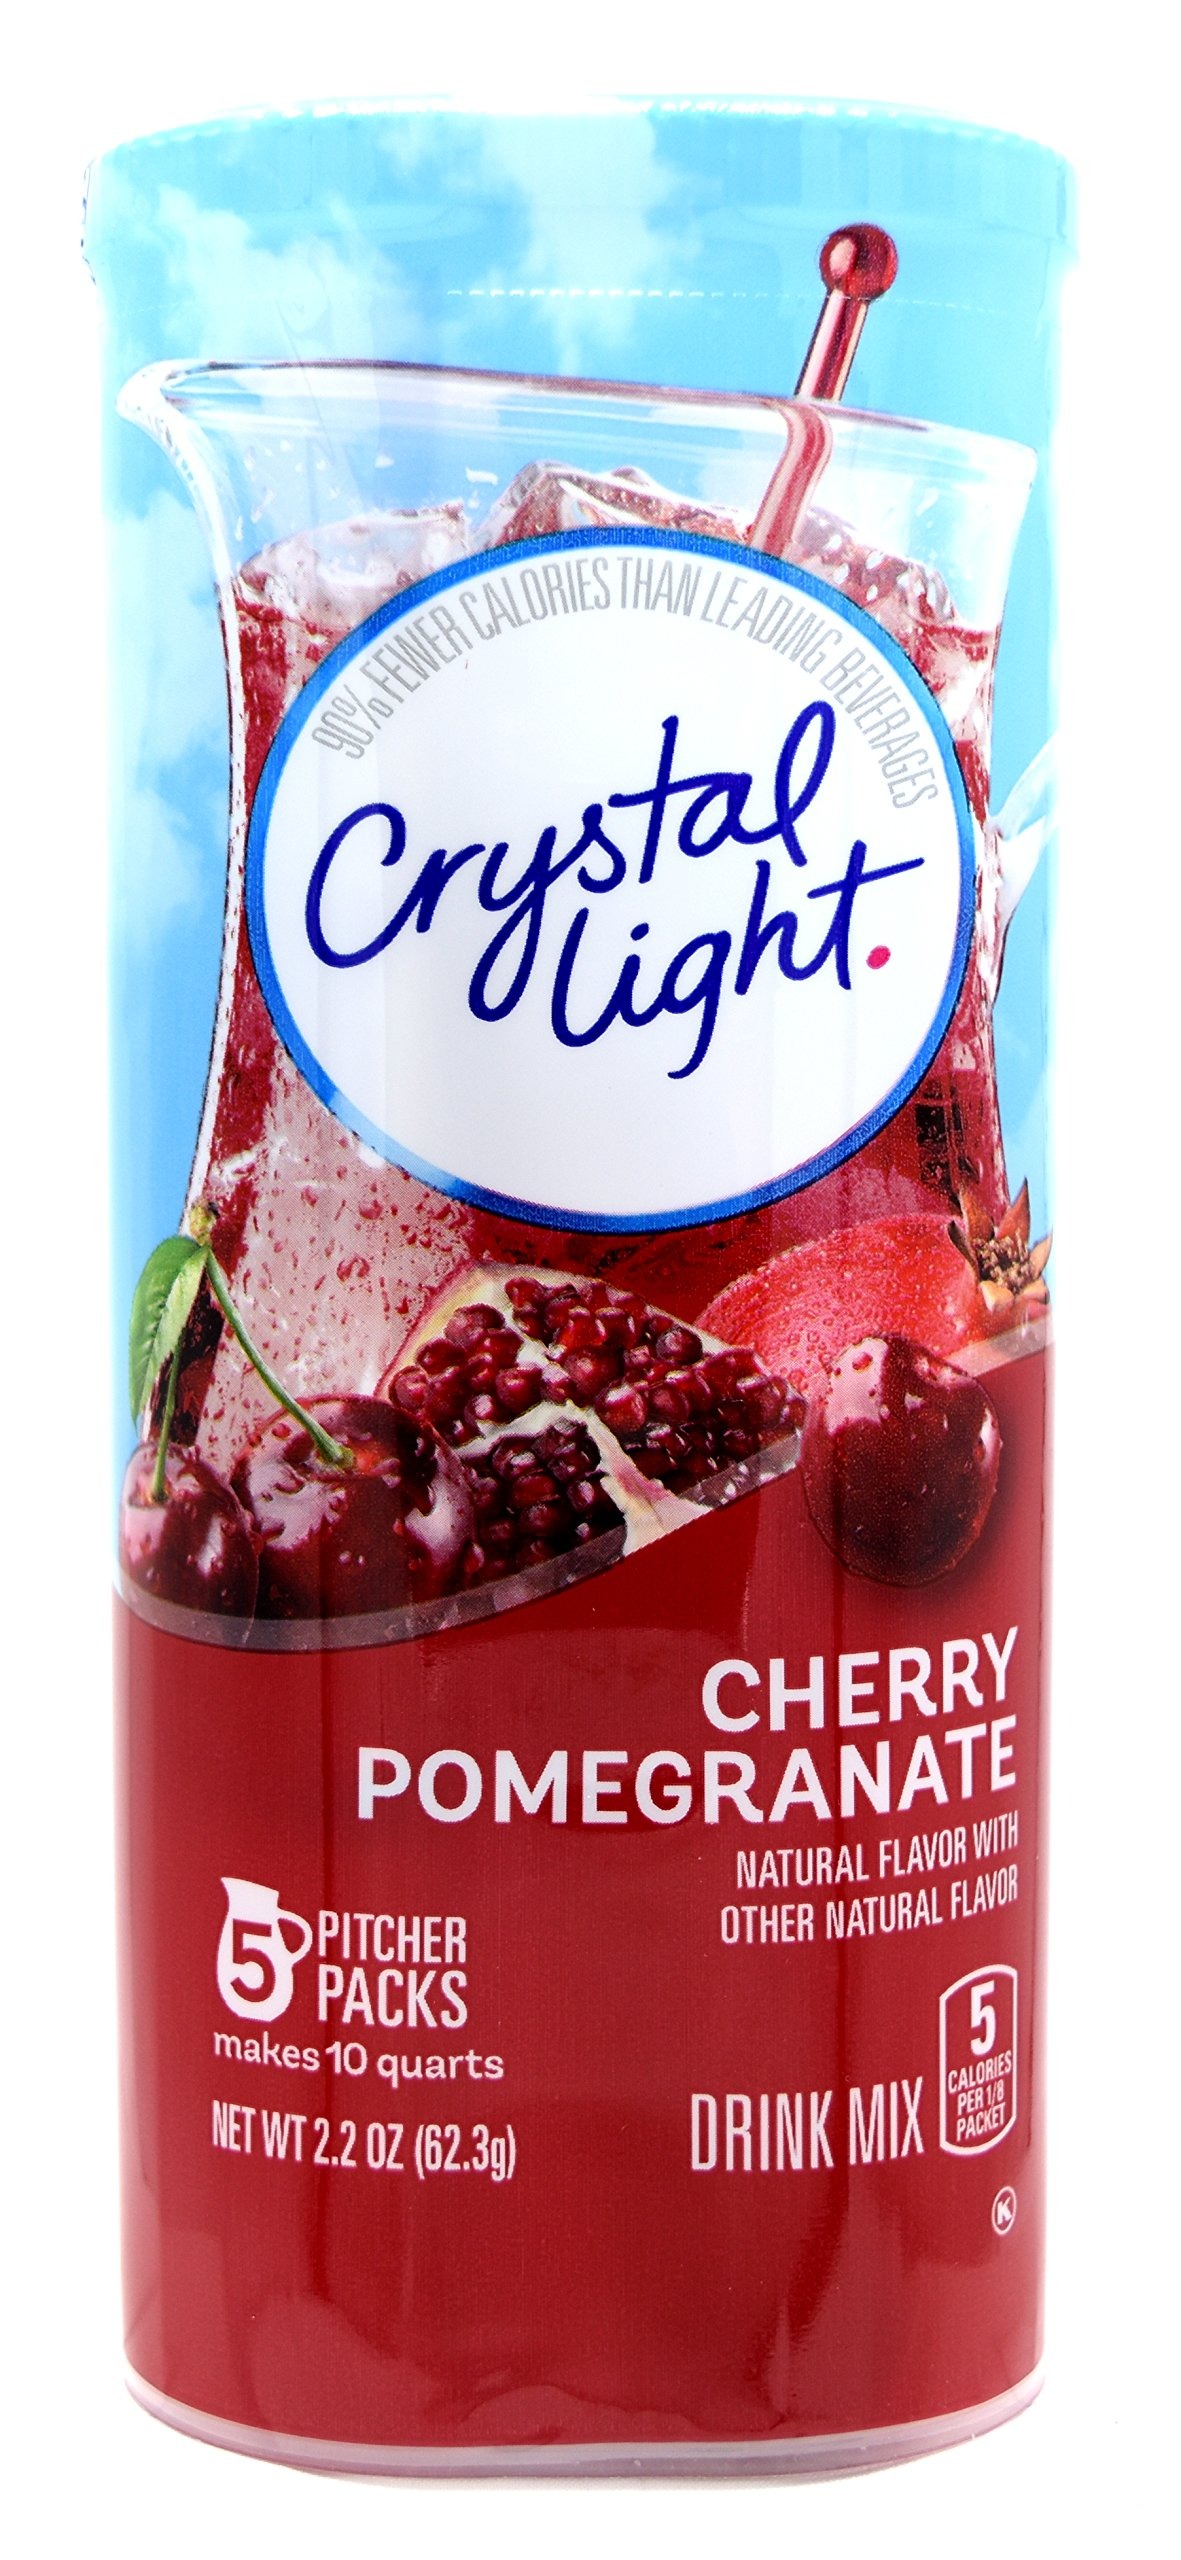
Item Name: Crystal Light Cherry Pomegranate Drink Mix, 10-Quart Canister (Pack Of 9)
Bullet Point 1: Each Canister Contains 5 2-Quart (5 2-Liter) Packets
Bullet Point 2: Low in Sodium, Caffeine Free
Bullet Point 3: Gluten Free and Kosher
Bullet Point 4: Good Source of Vitamin C
Bullet Point 5: Each 8 Ounce (237 ml) Serving Contains 5 Calories
Product Description: Crystal Light turns the water you need into the water you will love. It transforms ordinary water with fabulous fruit flavors and tantalizing teas. Each sip is the perfect way to refresh, renew and satisfy your thirst for something different.
Value: 9.0
Unit: count

Price: 7.2